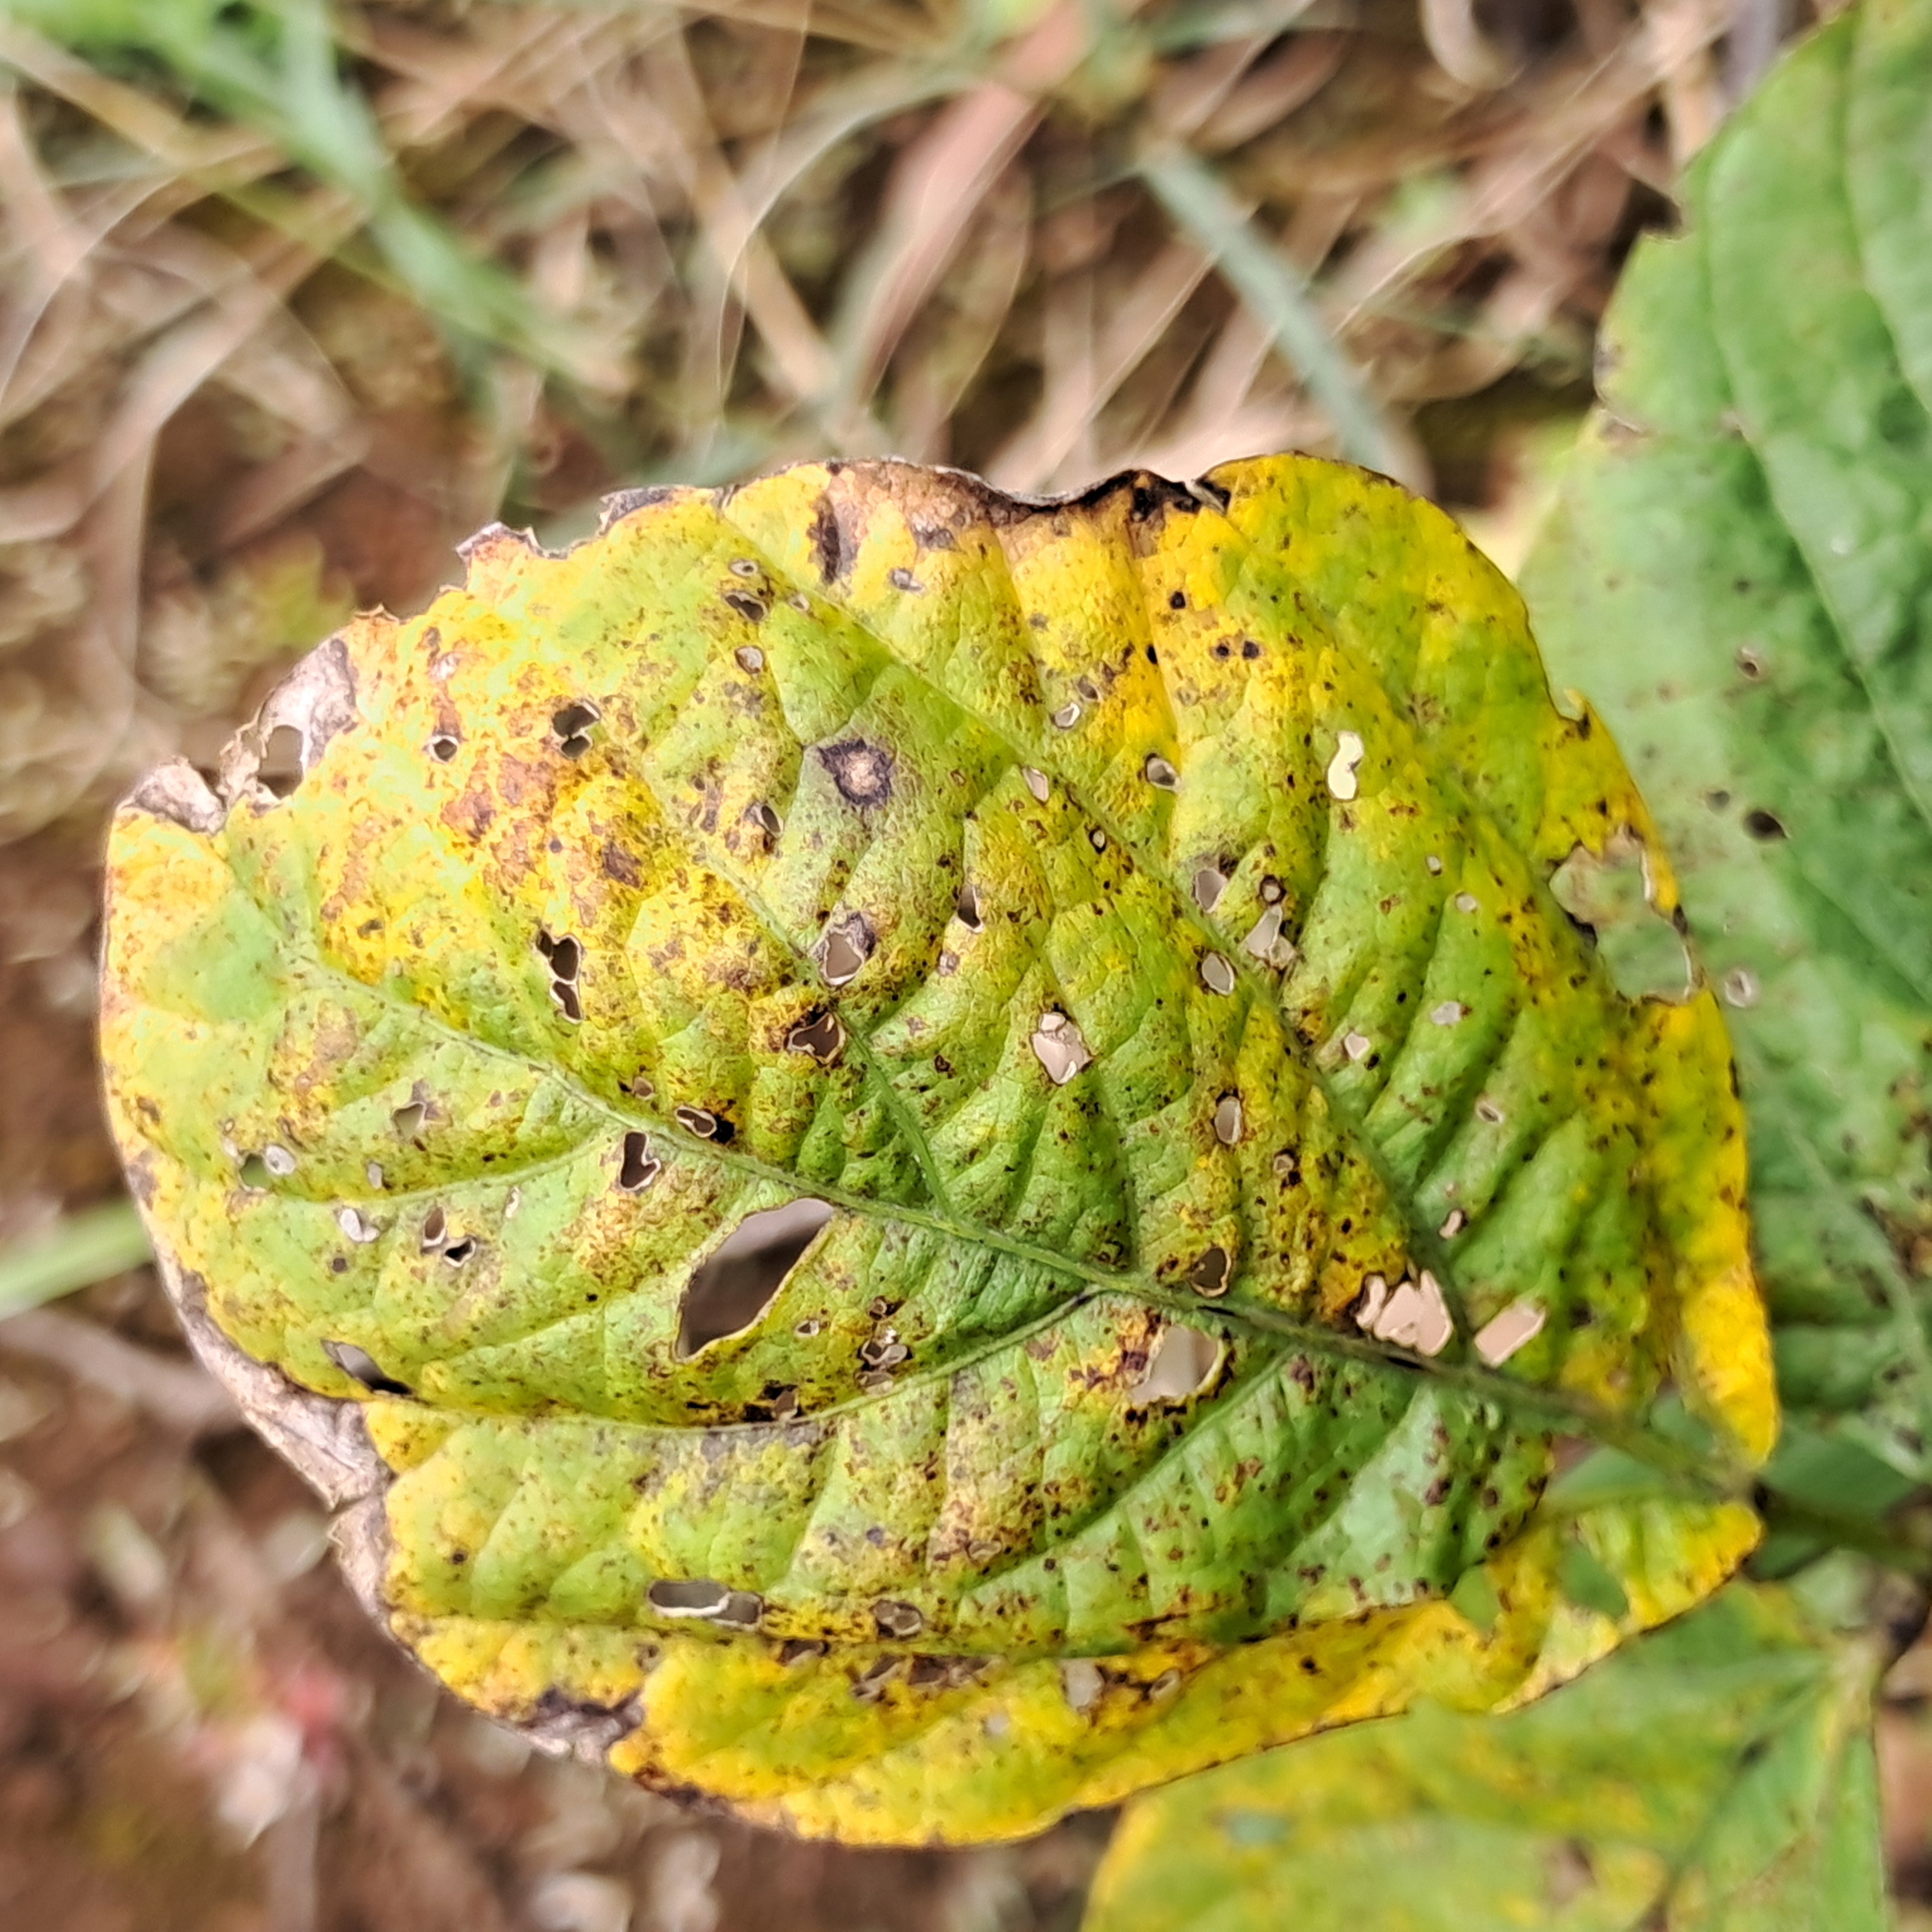
Label: Rust